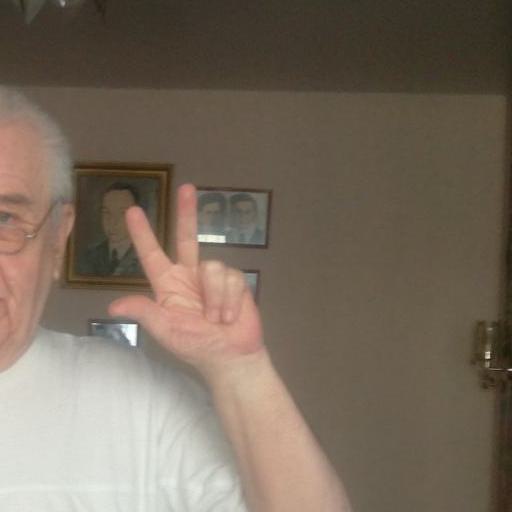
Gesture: three2